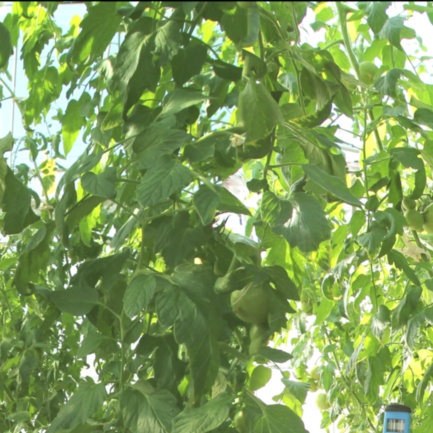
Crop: tomato